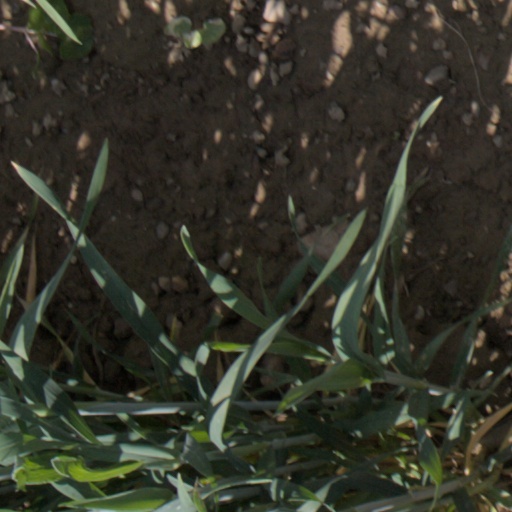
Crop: wheat